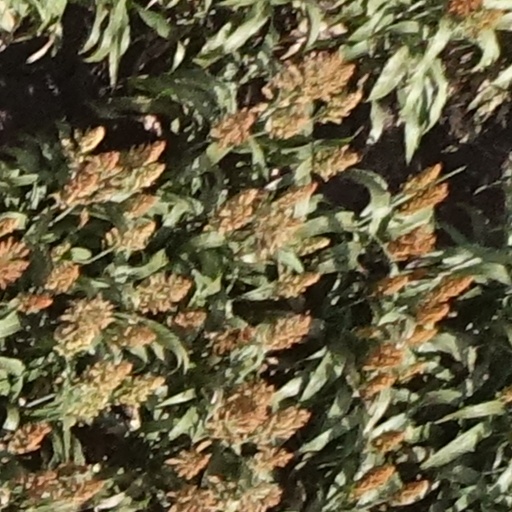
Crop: sorghum